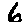
Label: 6